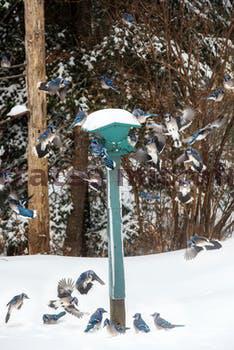
Label: Watermark